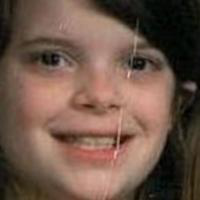
Age group: age 11-20